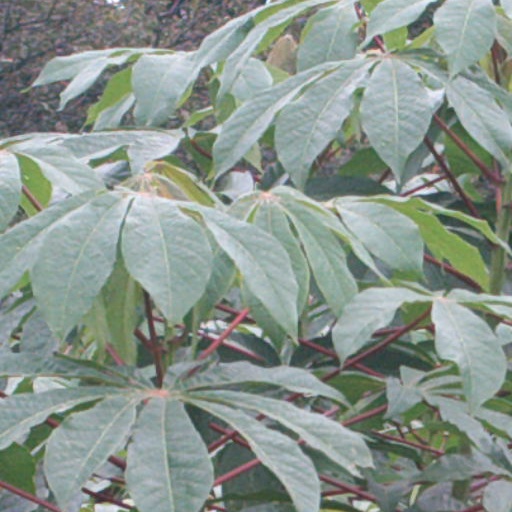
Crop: cassava